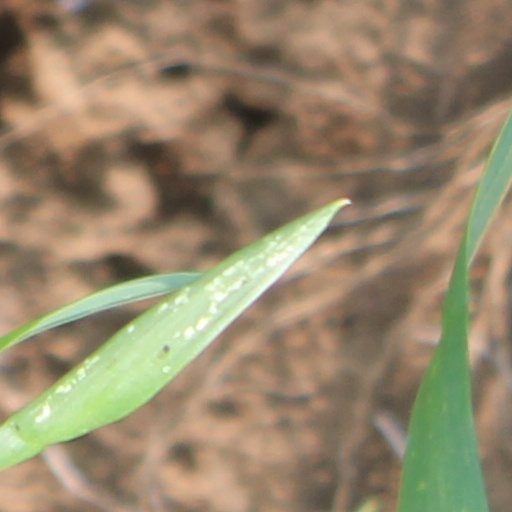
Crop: wheat